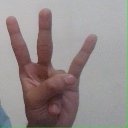
अक्षर: क्ष